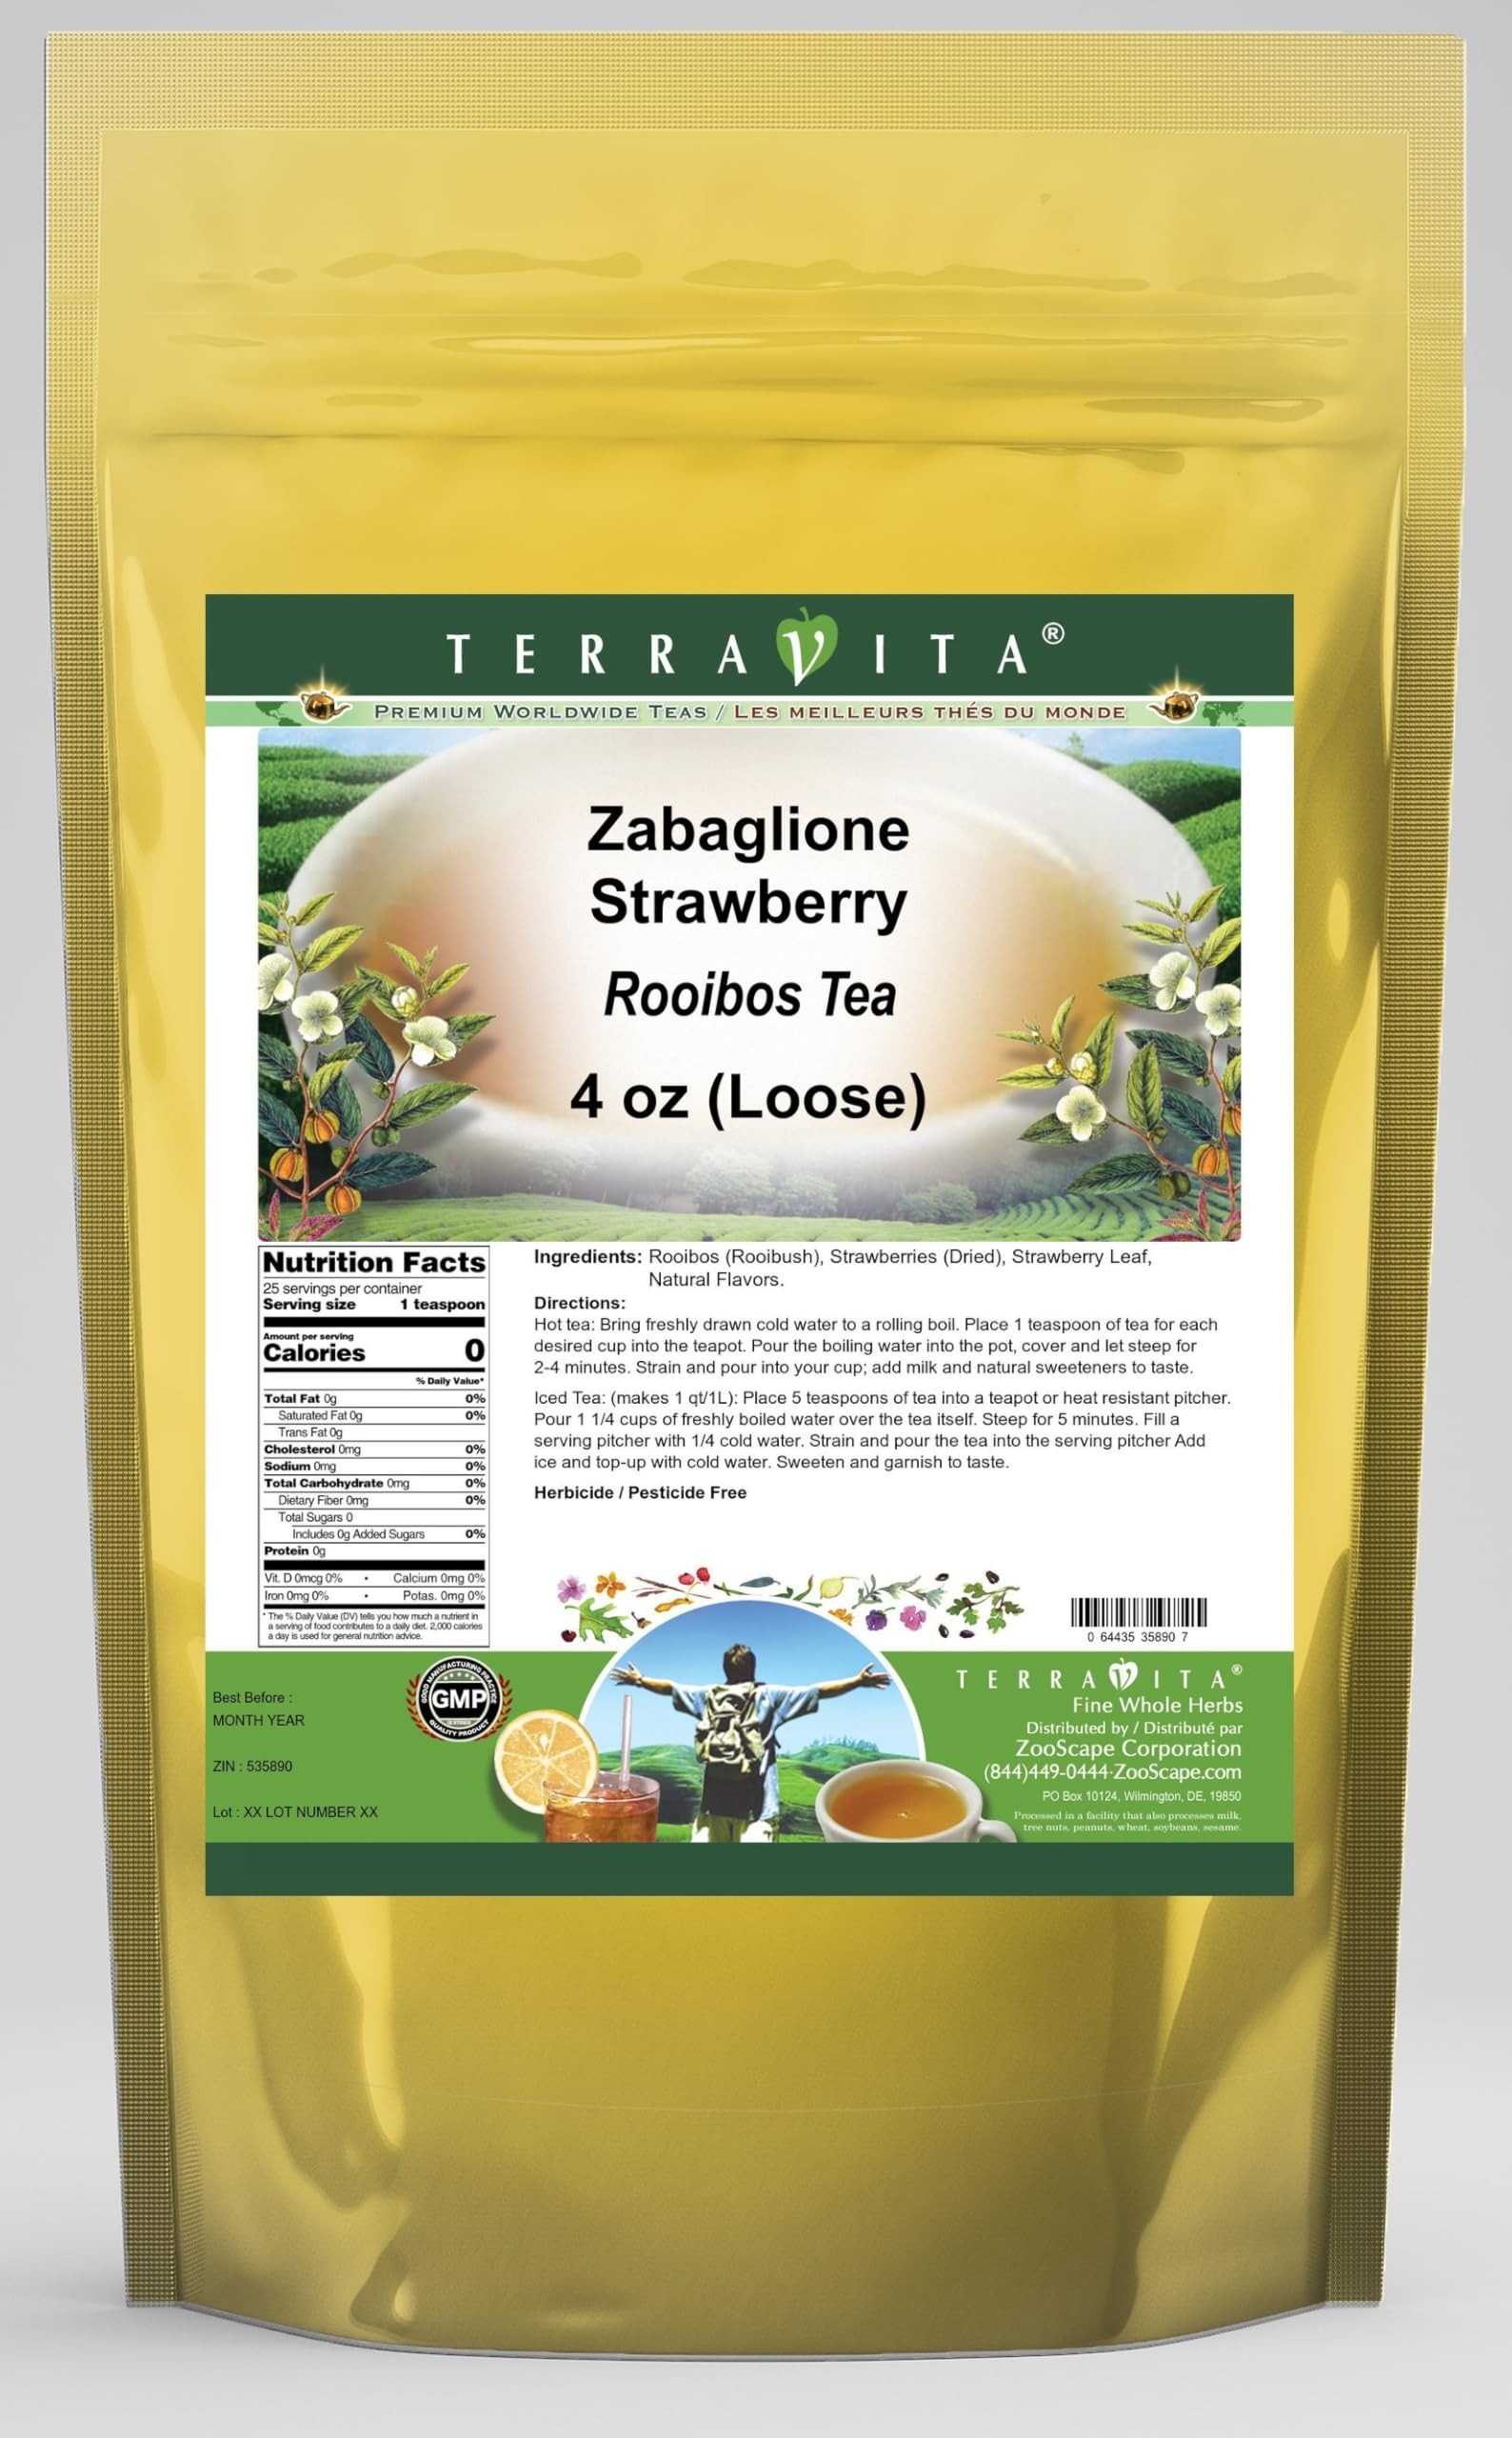
Item Name: Zabaglione Strawberry Rooibos Tea (Loose) (4 oz, ZIN: 535890)
Bullet Point 1: Our Zabaglione Strawberry Rooibos Tea is a delightful flavored Rooibos tea with Dried Strawberries and Strawberry Leaf that you will really enjoy! The unique Zabaglione Strawberry aroma and taste is a delight! - Ingredients: Rooibos tea, Dried Strawberries, Strawberry Leaf and Natural Zabaglione Strawberry Flavor.
Bullet Point 2: No fillers.
Bullet Point 3: Manufacturer: TerraVita
Bullet Point 4: Size: 4 oz
Bullet Point 5: Loose Leaf Rooibos Tea - Packed in a convenient upright pouch!
Product Description: Our Zabaglione Strawberry Rooibos Tea is a delightful flavored Rooibos tea with Dried Strawberries and Strawberry Leaf that you will really enjoy! The unique Zabaglione Strawberry aroma and taste is a delight! - Ingredients: Rooibos tea, Dried Strawberries, Strawberry Leaf and Natural Zabaglione Strawberry Flavor. - Hot tea brewing method: Bring freshly drawn cold water to a rolling boil. Place 1 teaspoon of tea for each desired cup into the teapot. Pour the boiling water into the pot, cover and let steep for 2-4 minutes. Strain and pour into your cup; add milk and natural sweeteners to taste. - Iced tea brewing method: (to make 1 liter/quart): Place 5 teaspoons of tea into a teapot or heat resistant pitcher. Pour 1 1/4 cups of freshly boiled water over the tea itself. Steep for 5 minutes. Fill a serving pitcher with 1/4 cold water. Strain and pour the tea into the serving pitcher Add ice and top-up with cold water. Sweeten and garnish to taste. - TerraVita is an exclusive line of premium-quality, natural source products that use only the finest, purest and most potent ingredients found around the world. TerraVita is hallmarked by the highest possible standards of purity, potency, stability and freshness. All of our products are prepared with the highest elements of quality control, from raw materials through the entire manufacturing process, up to and including the moment that the bottles or bags are sealed for freshness and shipped out to you. Our highest possible standards are certified by independent laboratories and backed by our personal guarantee. - TerraVita exists to meet and ensure your family's health and wellness without the harmful effects of chemicals and health products. We strive to make all of our products affordable and reliable and are constantly sear
Value: 4.0
Unit: Ounce

Price: 17.97